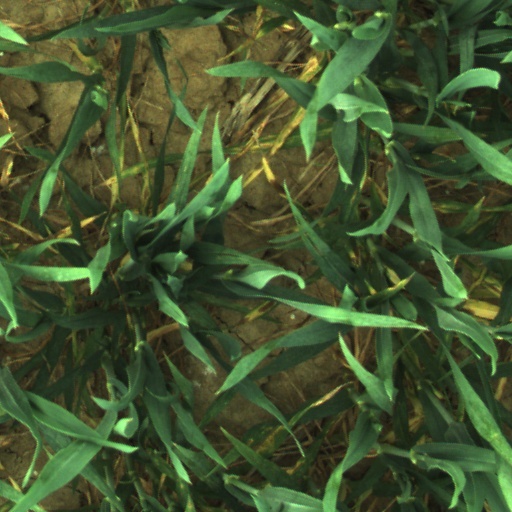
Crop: wheat